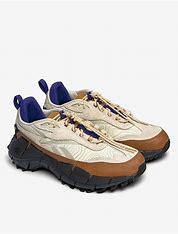
Brand: Reebok
Model: ZIG Kinetica